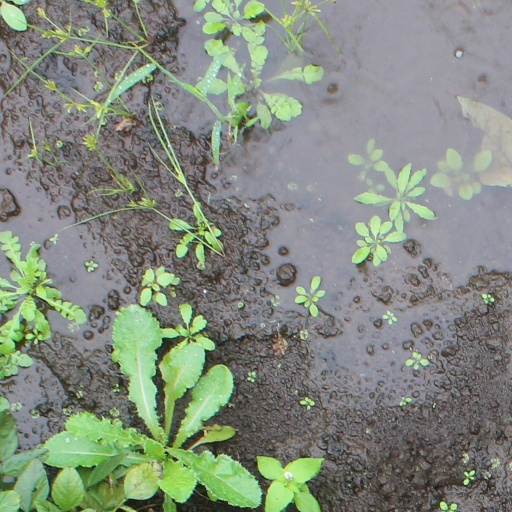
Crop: soybean